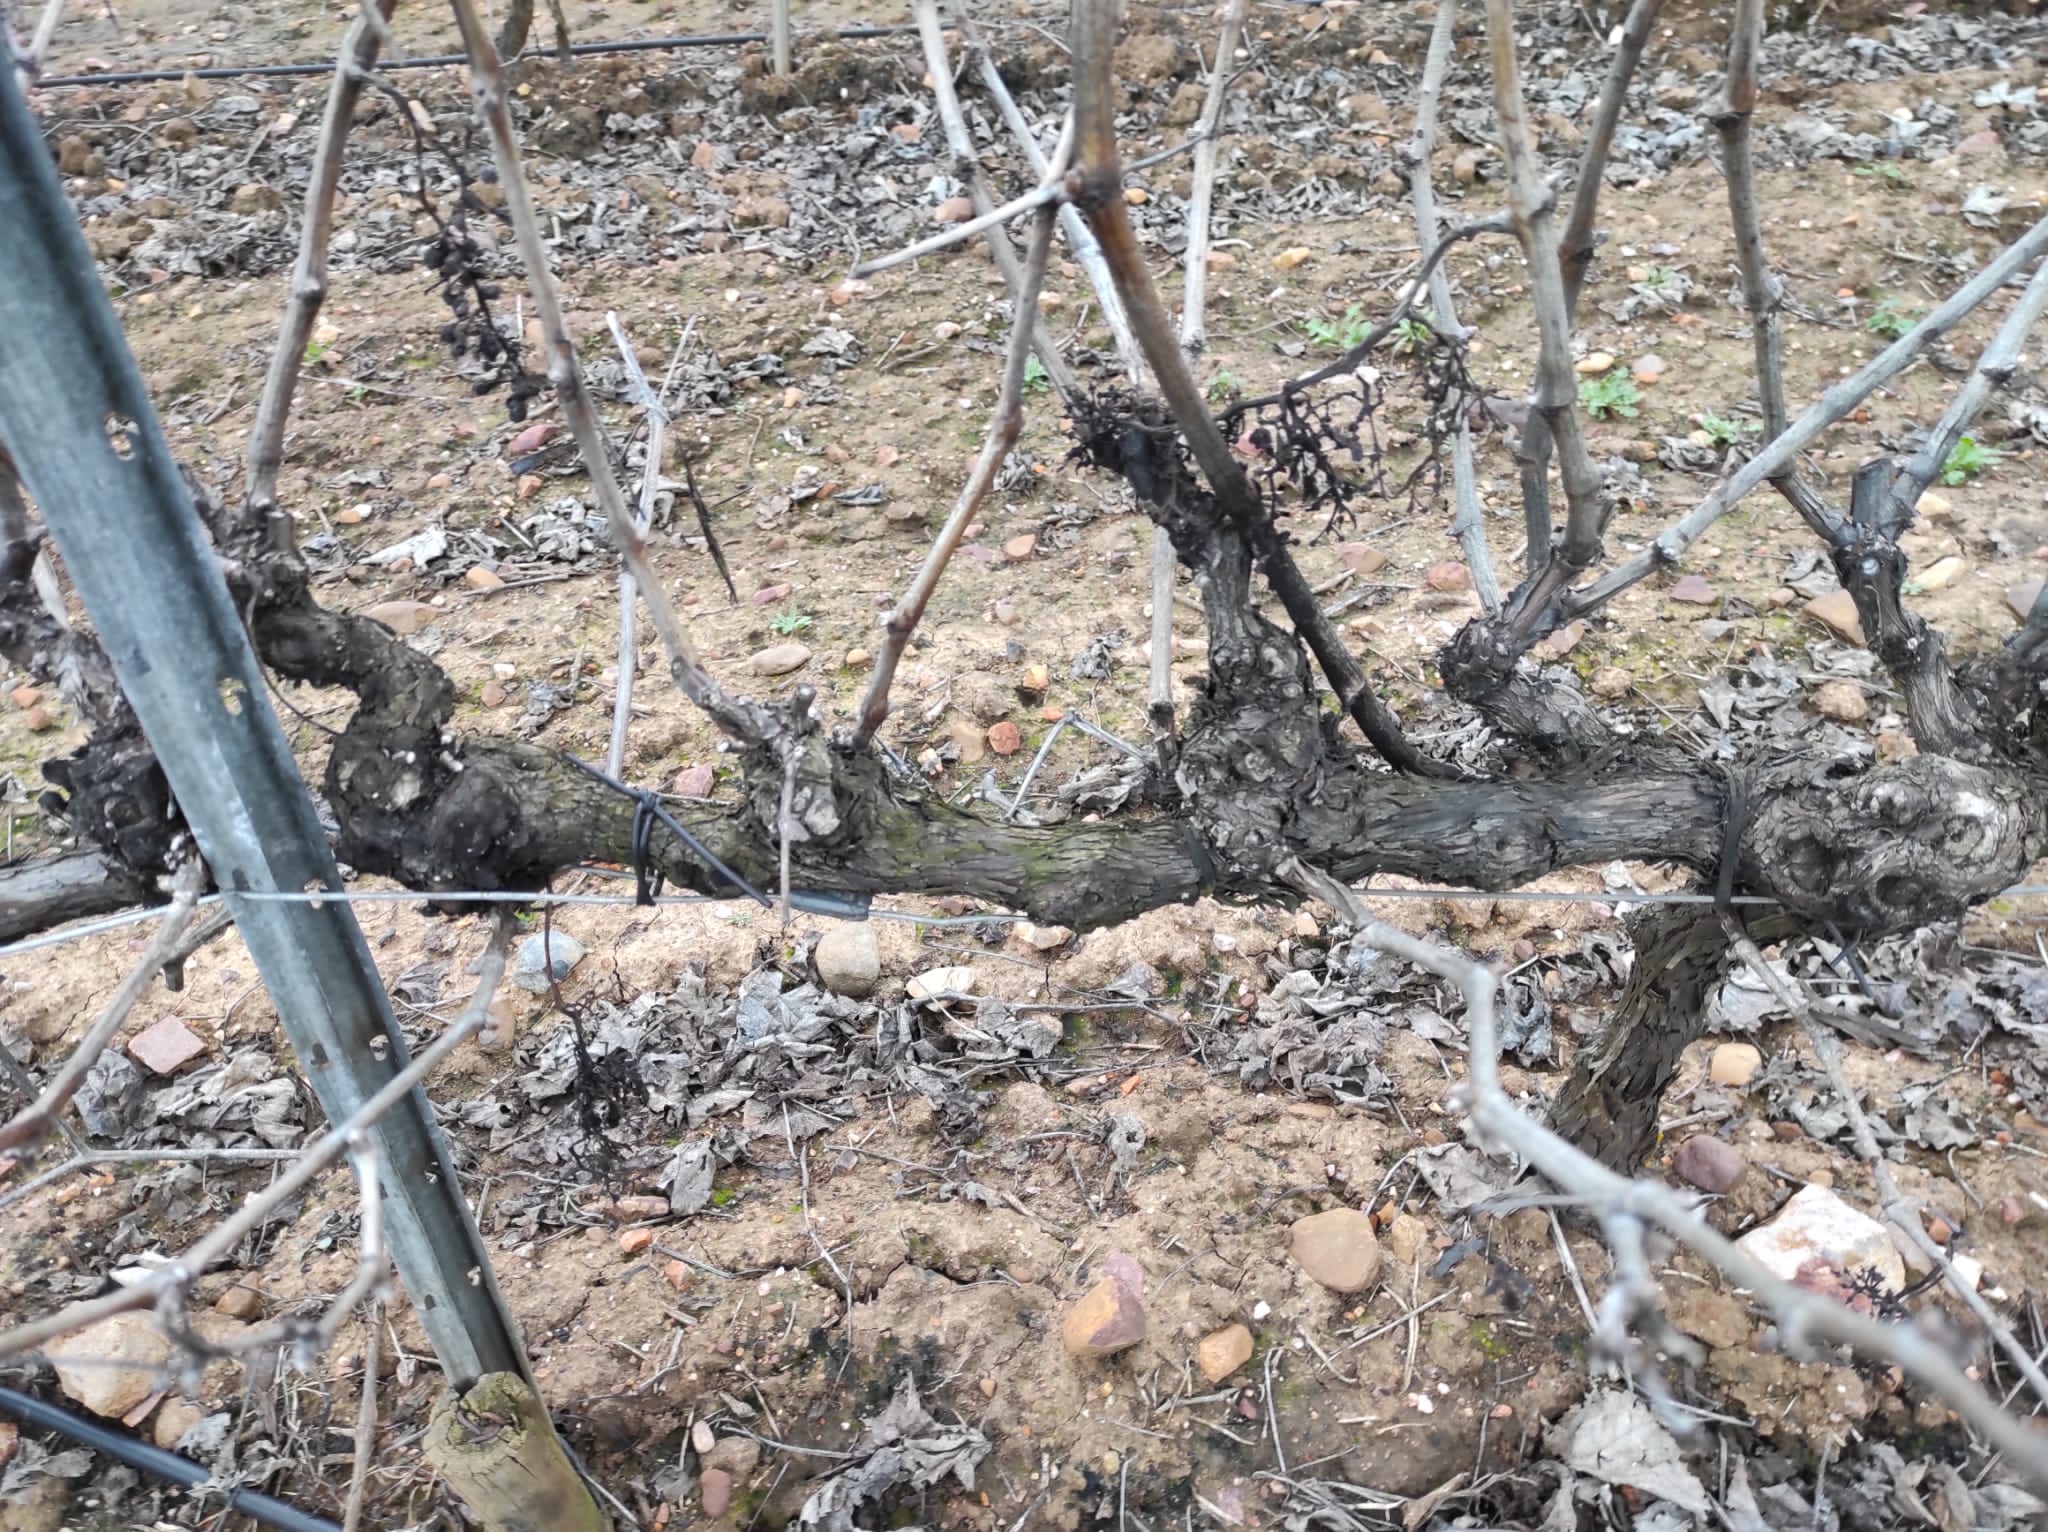
Unpruned shoots: 14
Pruned shoots: 0
Trunks: 2